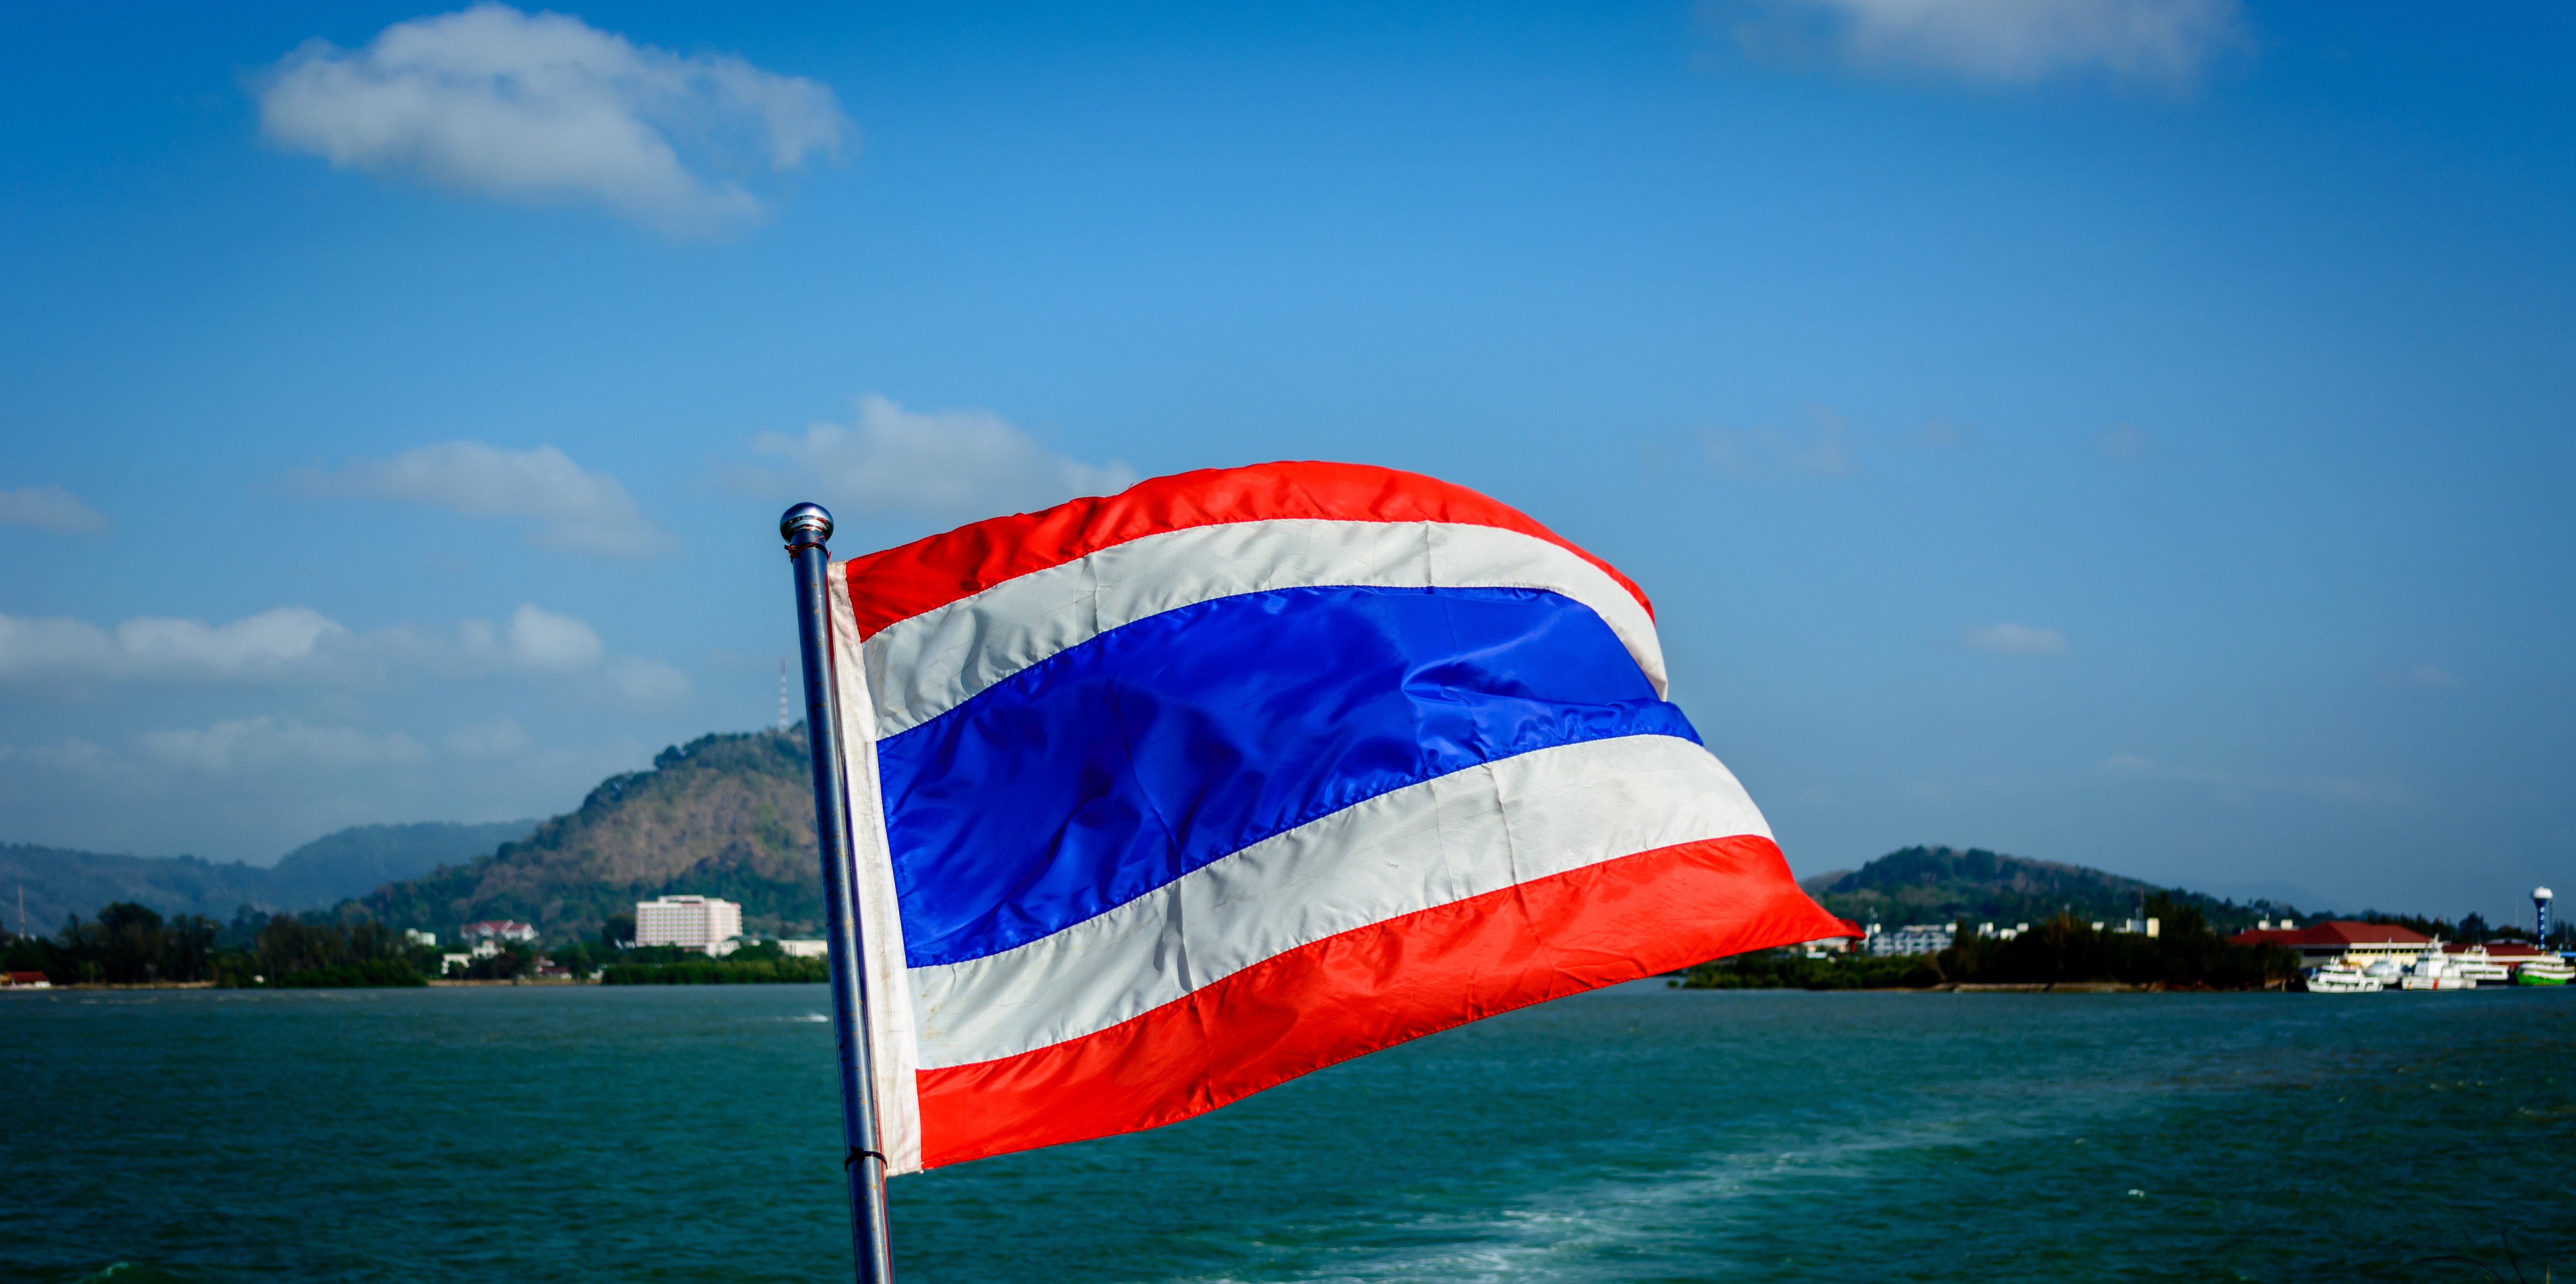
sea, nature, silhouette, wind, peak, cliff, green, red, vehicle, sailing, flag, blue, thailand, sail